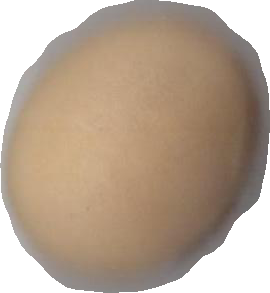
Variety: Grobogan